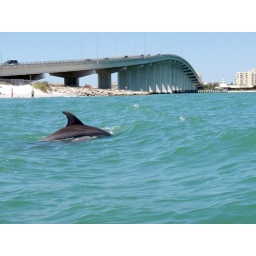
View of a dolphin from our little sail boat in Clearwater Bay.